Bereshit (parashah)

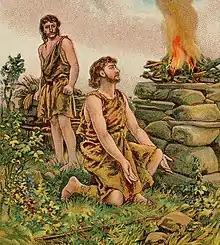
"The Story of Cain and Abel" (illustration from a Bible card published 1906 by the Providence Lithograph Company)

Rabbi Joshua ben Levi taught that when in Genesis 3:18, God told Adam, "Thorns also and thistles shall it bring forth to you," Adam began to cry and pleaded before God that he not be forced to eat out of the same trough with his donkey. But as soon as God told Adam in Genesis 3:19, "In the sweat of your brow shall you eat bread," Adam's mind was set at ease. Rabbi Simeon ben Lakish taught that humanity is fortunate that we did not remain subject to the first decree. Abaye (or others say Simeon ben Lakish) observed that we are still not altogether removed from the benefits of the first decree, as we eat herbs of the field (which come forth without effort).